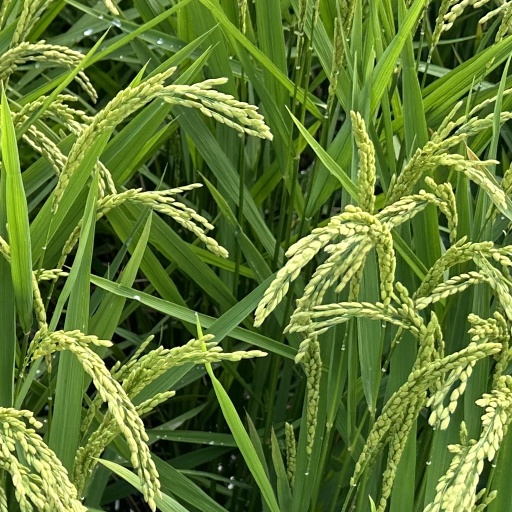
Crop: rice